Keypunch

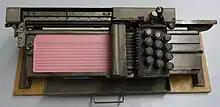
Hand-operated keypunch(manufactured by British ICT) (1960s)

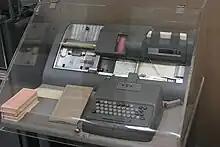
IBM 026 Printing Card Punch. Note pink program card mounted on the program drum (top center).

Most IBM keypunch and verifiers used a common electrical/mechanical design in their keyboards to encode the mechanical keystrokes. As a key was depressed, a link on the keystem tripped a corresponding set of bails at the top of the keyboard assembly. The bails in turn made (closed) contacts to encode the characters electrically. As each key stroke was detected by the machine, a feed-back circuit energized a pair of magnets with a bail which restored the keystem mechanically, reset the bails performing the electrical encoding, and gave the "feel" and sound to the operator of a completed action. Each machine had a tendency to develop a "feel" of its own based on several variables such as the amount of wear, dirt, and clearance of the bail contacts within the keyboard, as well as factors in the base machine. The keyboards, however, had no provision for adjusting the "feel" other than the correct adjustment of the contacts on the restore bail contacts and the encoding bail contacts. Special function keys such as shift, release, duplication and others, had only electrical contacts under their stems, with no mechanical linkage to the bail assembly for encoding.